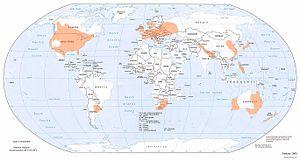
Les mythes à propos des tornades sont des croyances incorrectes en ce qui concerne les tornades. Les causes sont multiples : reportages effectués par des personnes peu familières avec le phénomène, le sensationalisme de la part des médias qui font la course au scoop, et la transmission d'informations fausses dans les émissions de variétés ou les films. Ces idées reçues concernent divers aspects de la problématique des tornades : comment assurer sa sécurité? comment minimiser les dégâts occasionnés ? quel est le rapport entre la géométrie de la tornade et sa force ? quelle est sa trajectoire ? Par exemple, les tornades se déplacent « généralement » vers le nord-est dans l'hémisphère nord, et le sud-est dans celui du sud, mais il y a de nombreuses exceptions. Ainsi un sophisme tiré de cette généralisation peut induire en erreur quelqu'un à propos des mesures à prendre en cas de tornade, en particulier de l'endroit le plus sécuritaire où se cacher.